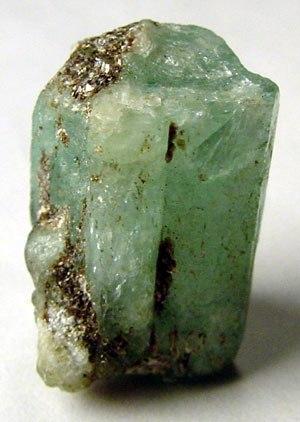
Émeraude brute. Português: Esmeralda, em bruto
La plessite est un assemblage de petits grains de kamacite et de taénite voire de tétrataénite, que l’on trouve dans les météorites de fer et dans la phase métallique des autres météorites. On la trouve notamment entre les larges bandes de kamacite et de taénite qui forment les figures de Widmanstätten.
Un minéral nominalement anhydre est un minéral qui ne contiendrait pas d'eau s'il était pur mais qui en comporte un tout petit peu sous la forme de défauts cristallins, suffisamment pour devoir être pris en considération.
L’orthogneiss est un gneiss dérivé d'une roche magmatique. Nombre des plus anciennes roches terrestres sont des orthogneiss, à la différence de l'autre gneiss, le paragneiss, qui est lui dérivé d'une roche sédimentaire.
Le padparadscha est une variété de saphir orange-rosé originaire du Sri Lanka et rare à l'état naturel.